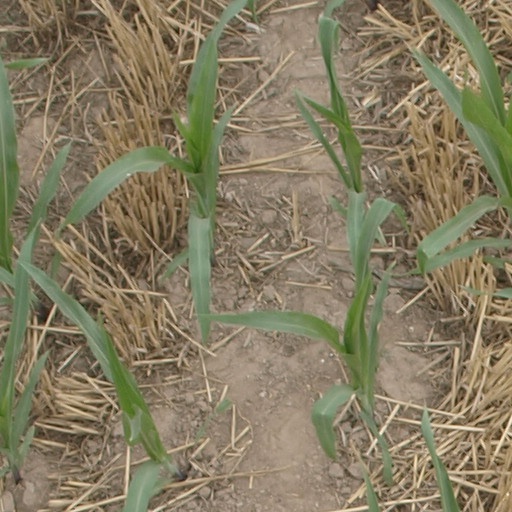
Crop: maize; corn